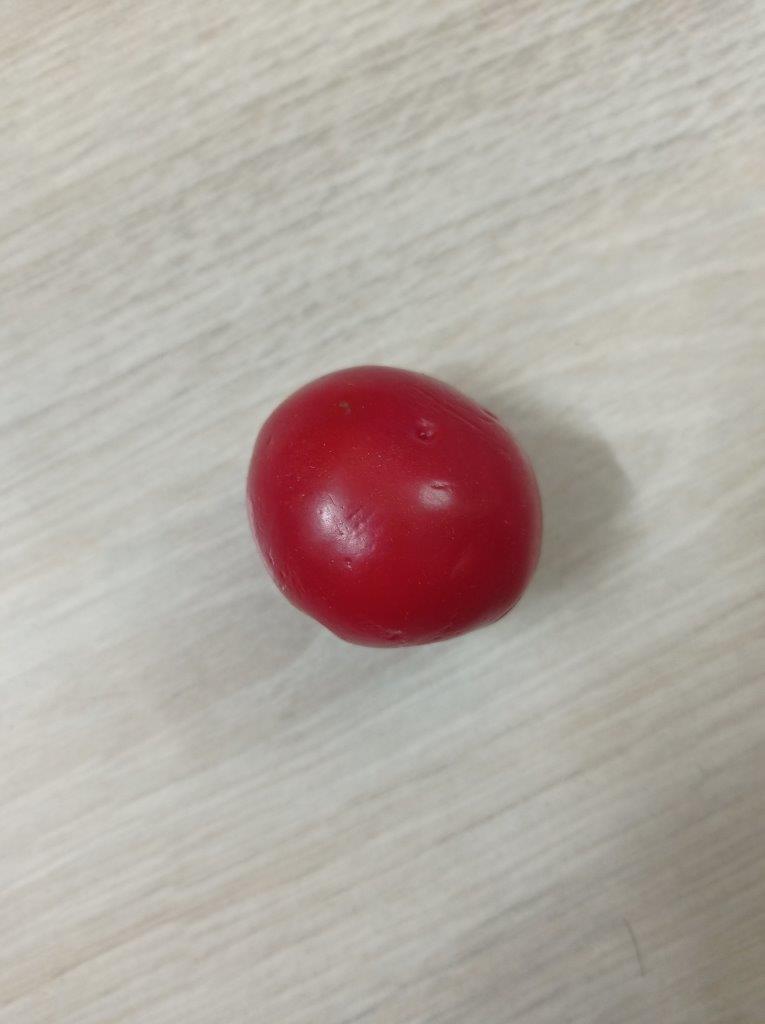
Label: Fresh